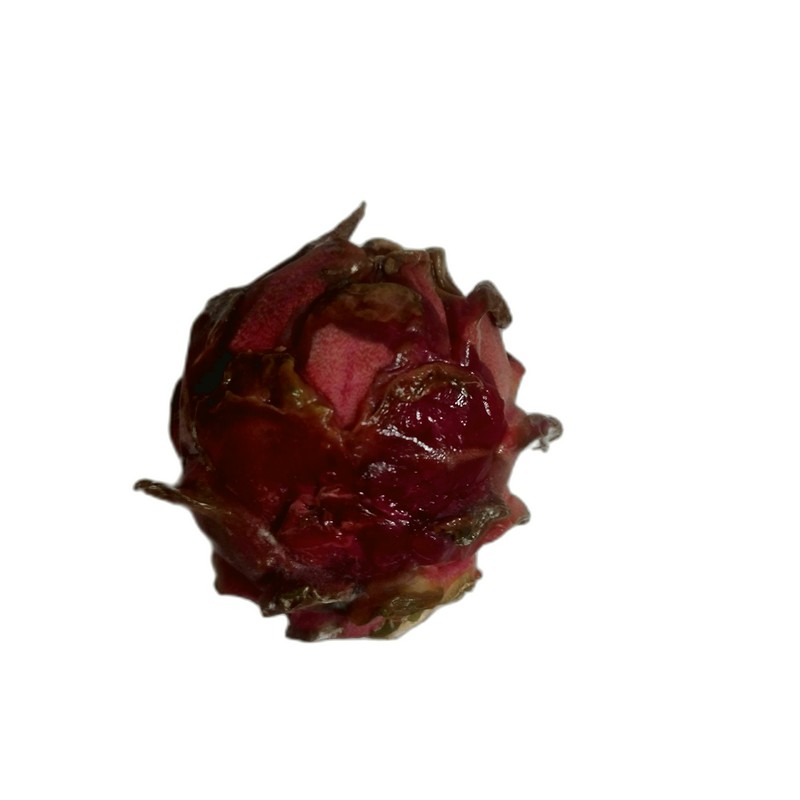
Label: Defect Dragon Fruit